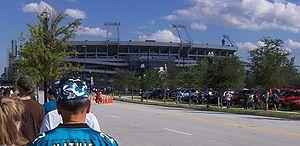
Le TIAA Bank Field est un stade de football américain situé à Jacksonville, dans l'État de Floride, aux États-Unis d’Amérique.